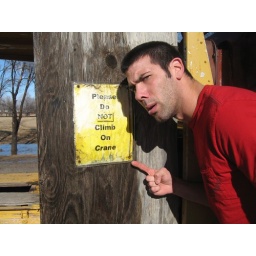
Yeah, he got in trouble for sitting on that train car